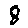
Label: 8